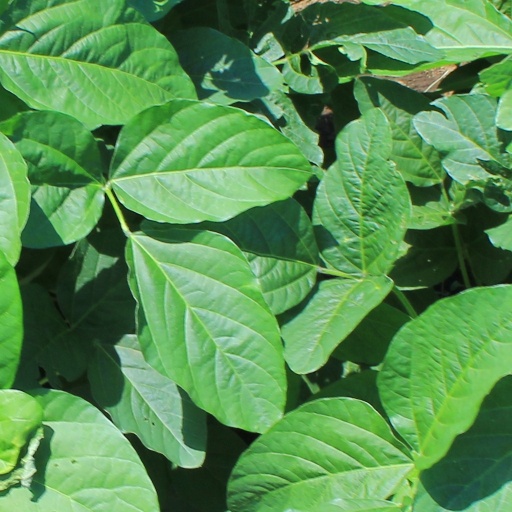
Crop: soybean